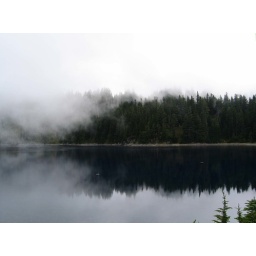
summit lake in the clouds